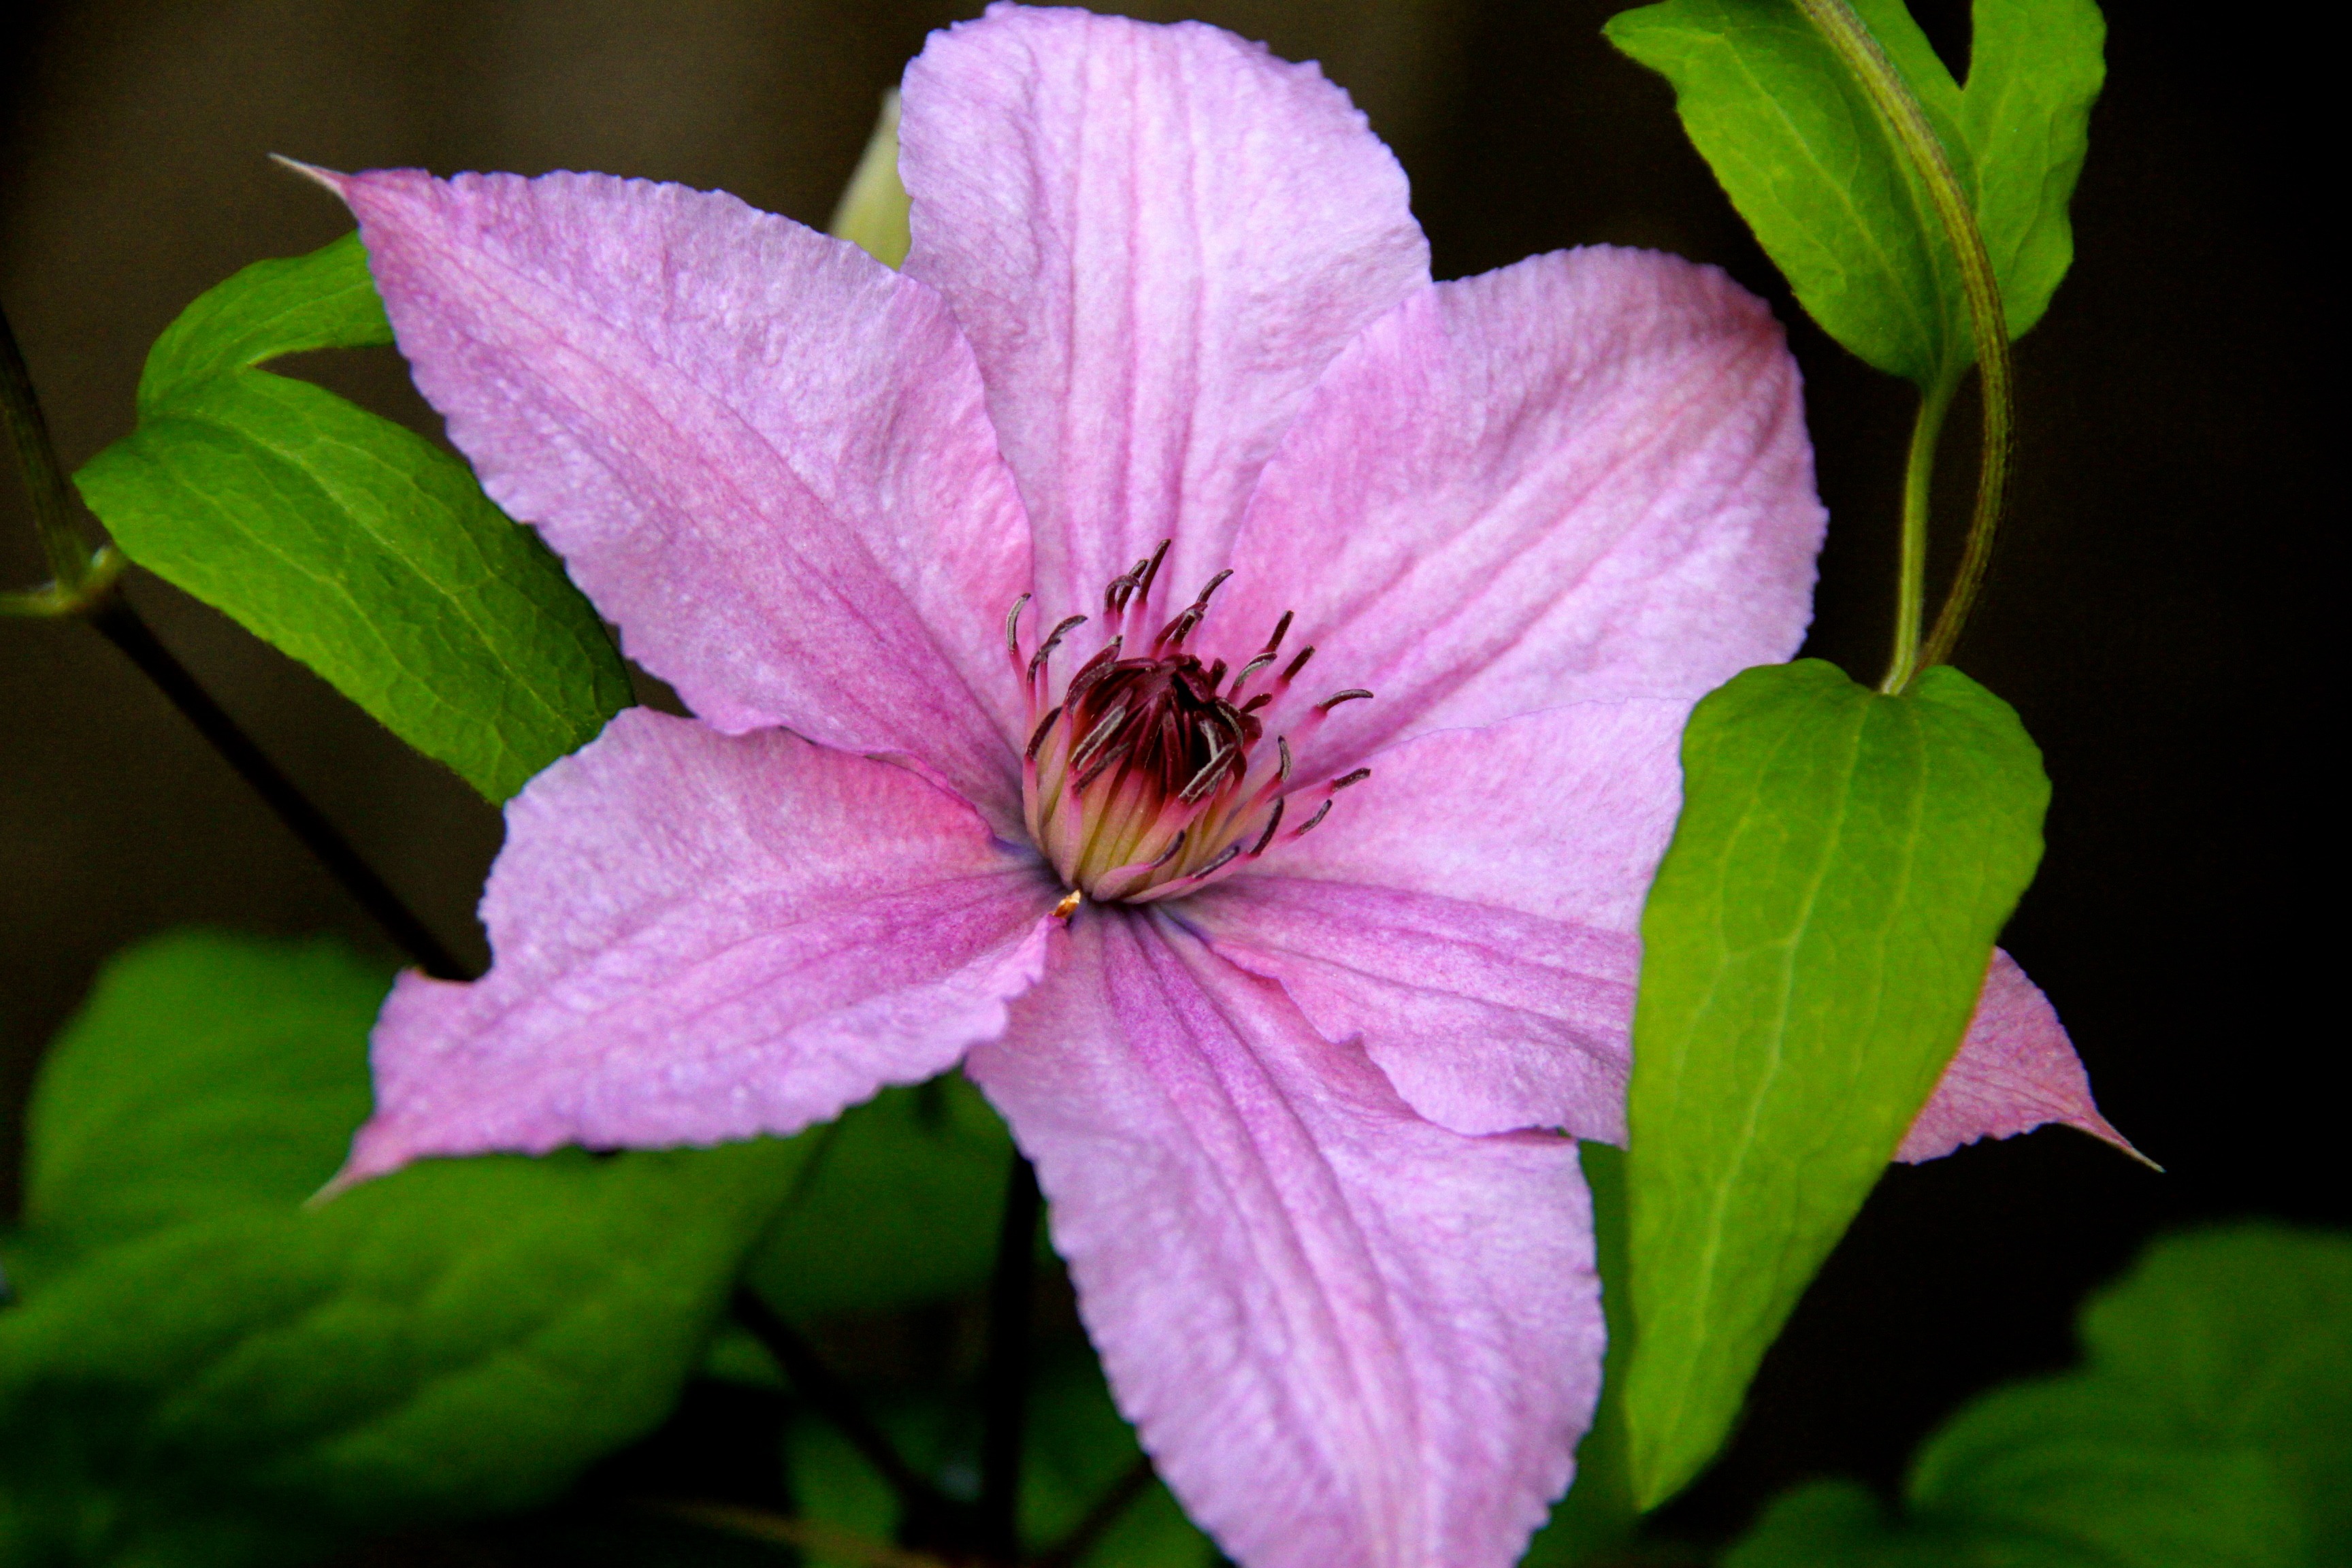
blossom, plant, leaf, flower, petal, bloom, botany, pink, flora, wildflower, close up, clematis, macro photography, flowering plant, land plant